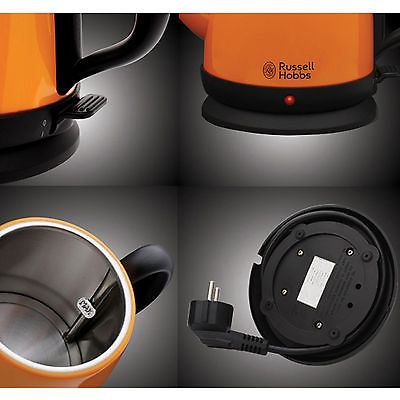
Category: kettle